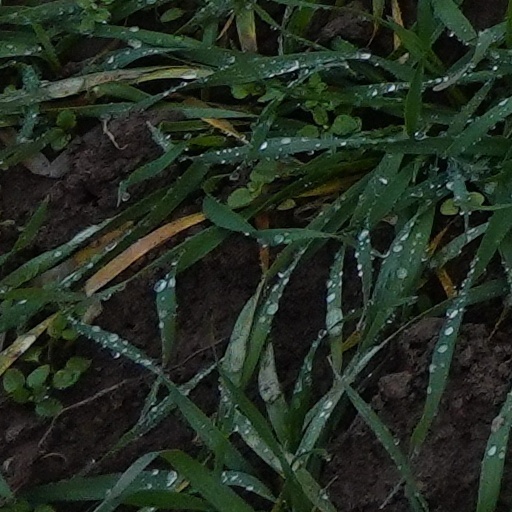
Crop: wheat